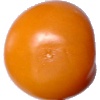
Label: Tomato Yellow 1